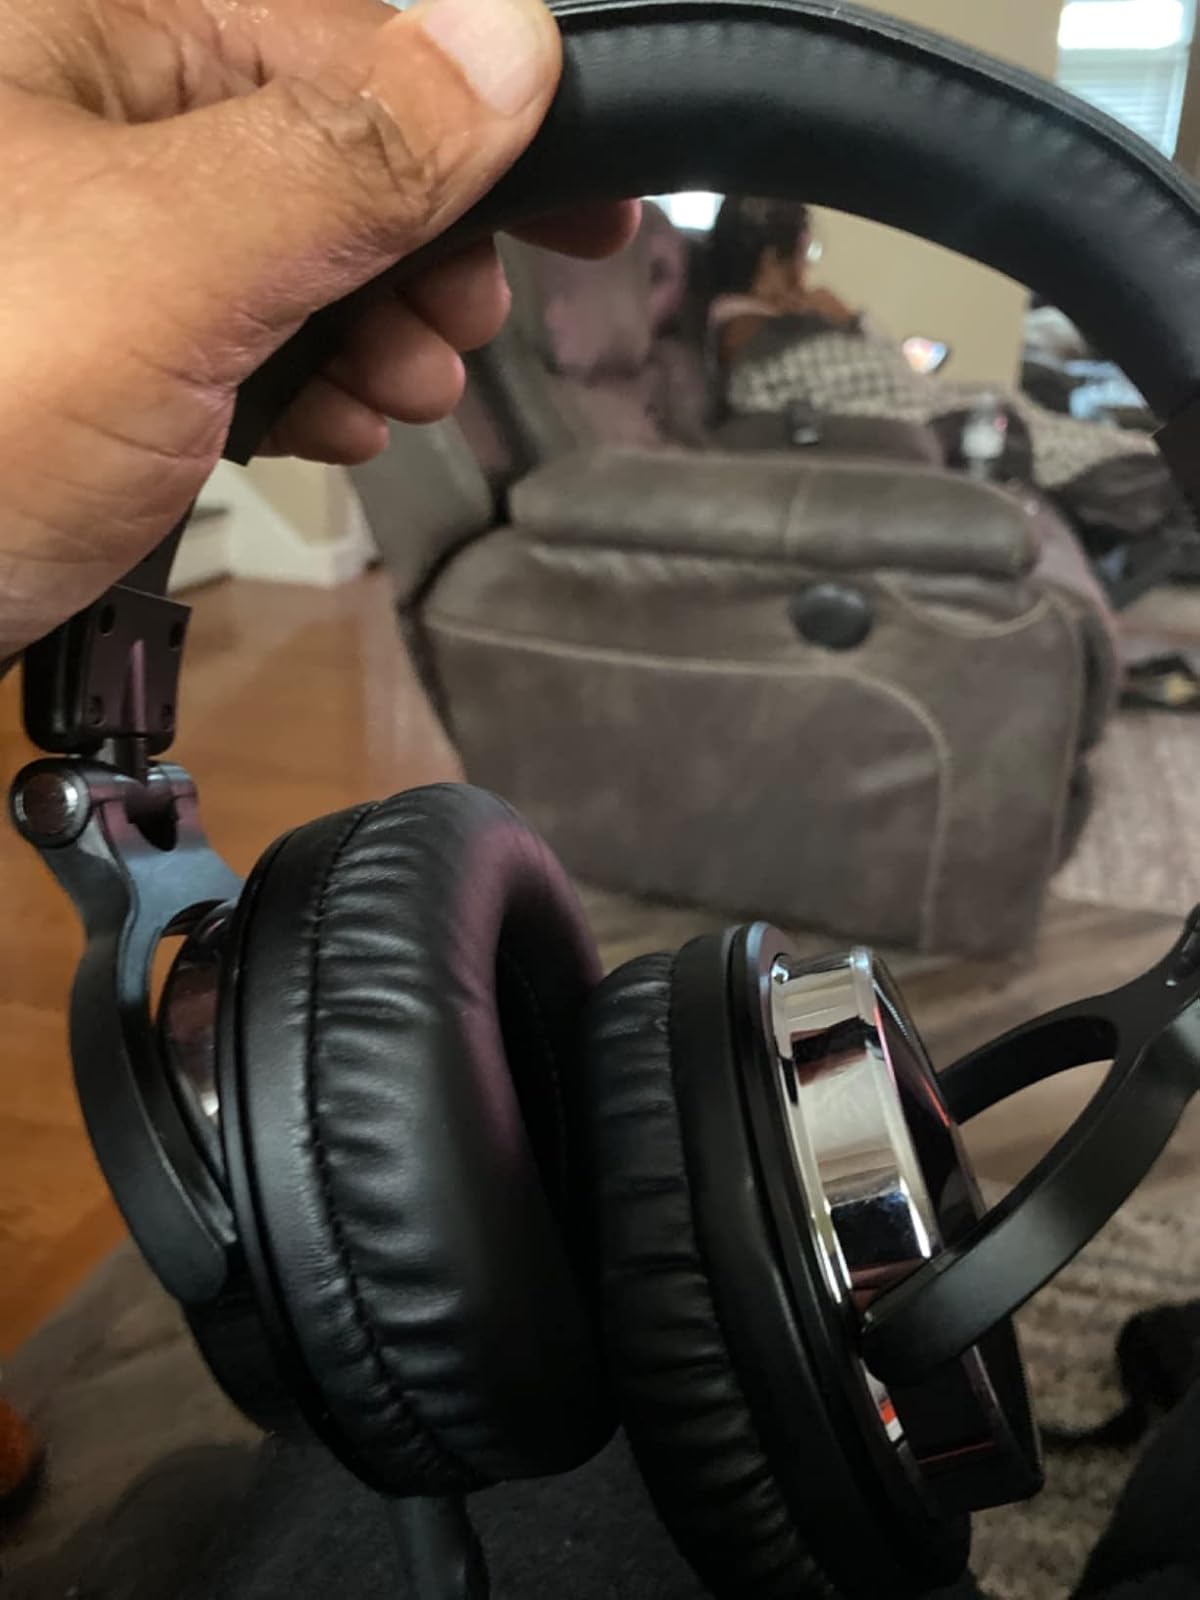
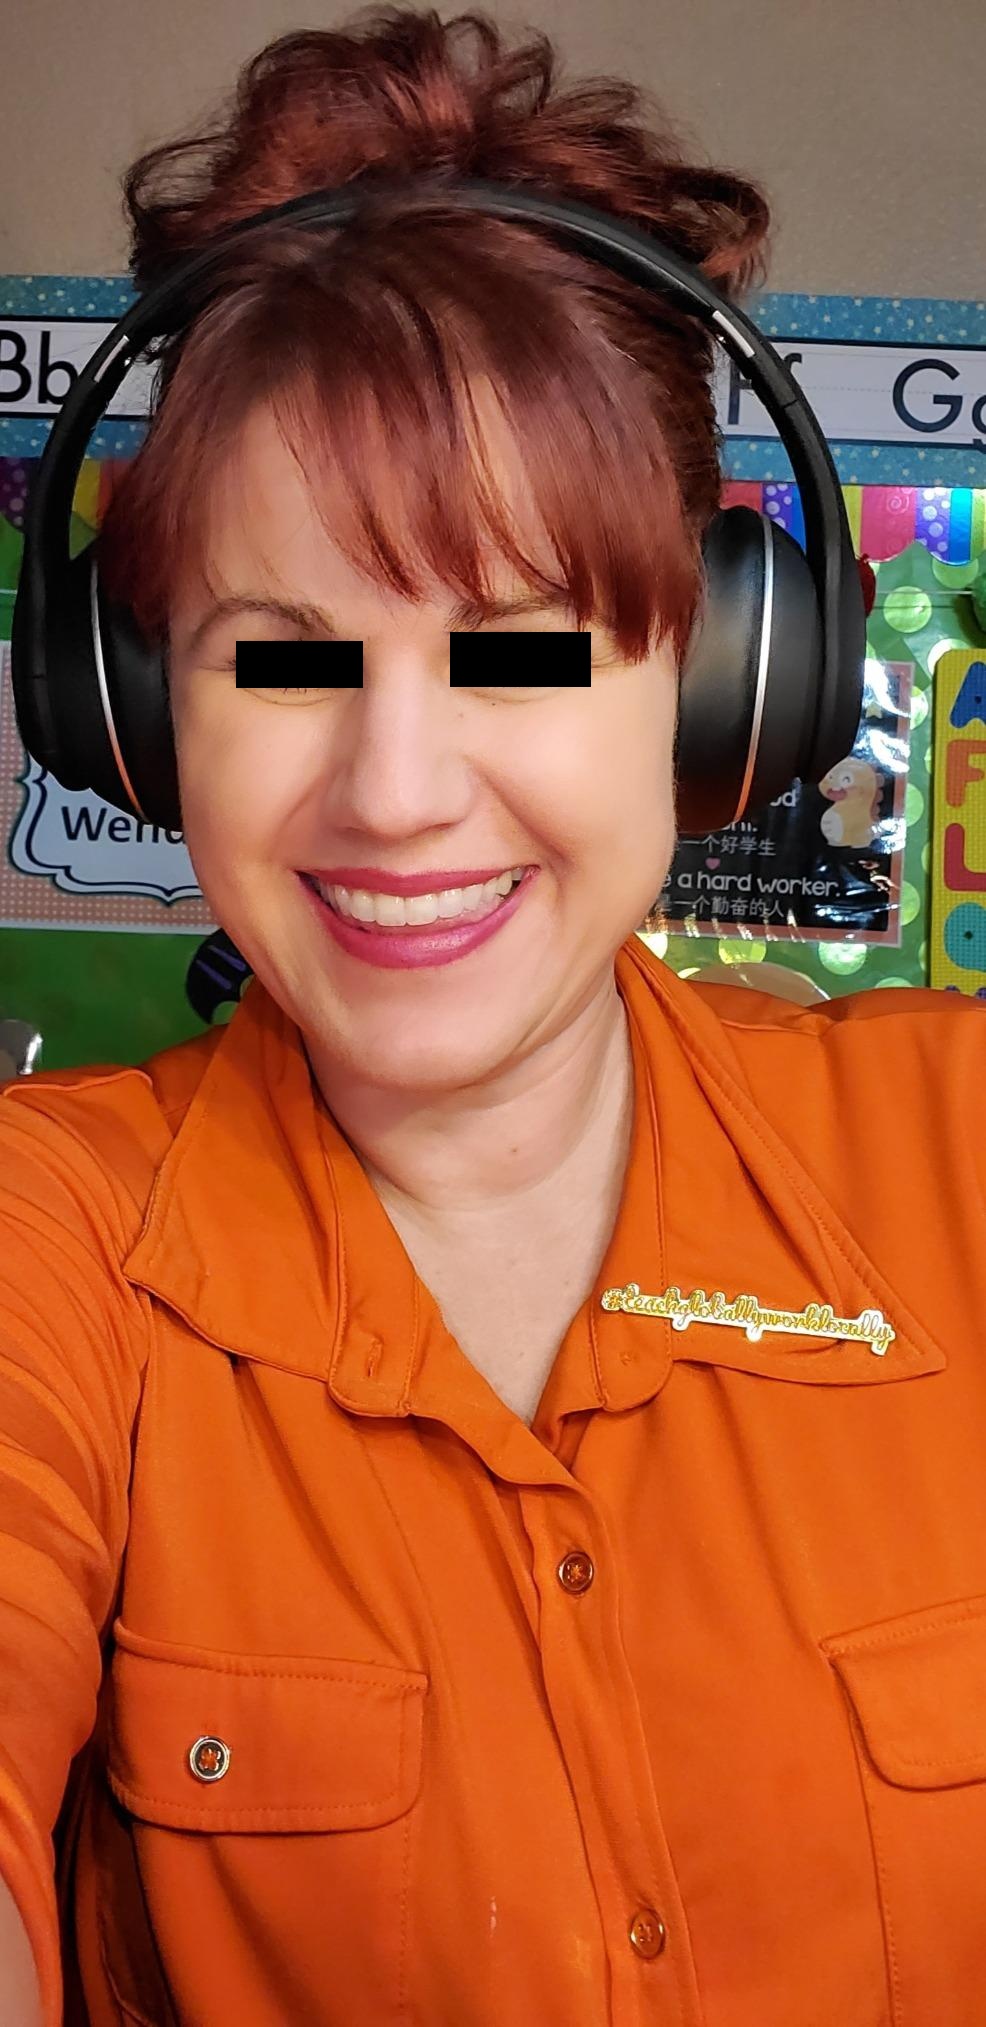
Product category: headphones
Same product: no